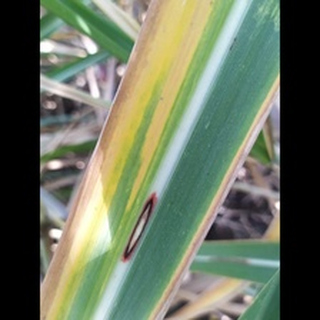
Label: sugarcane_yellow_leaf_disease